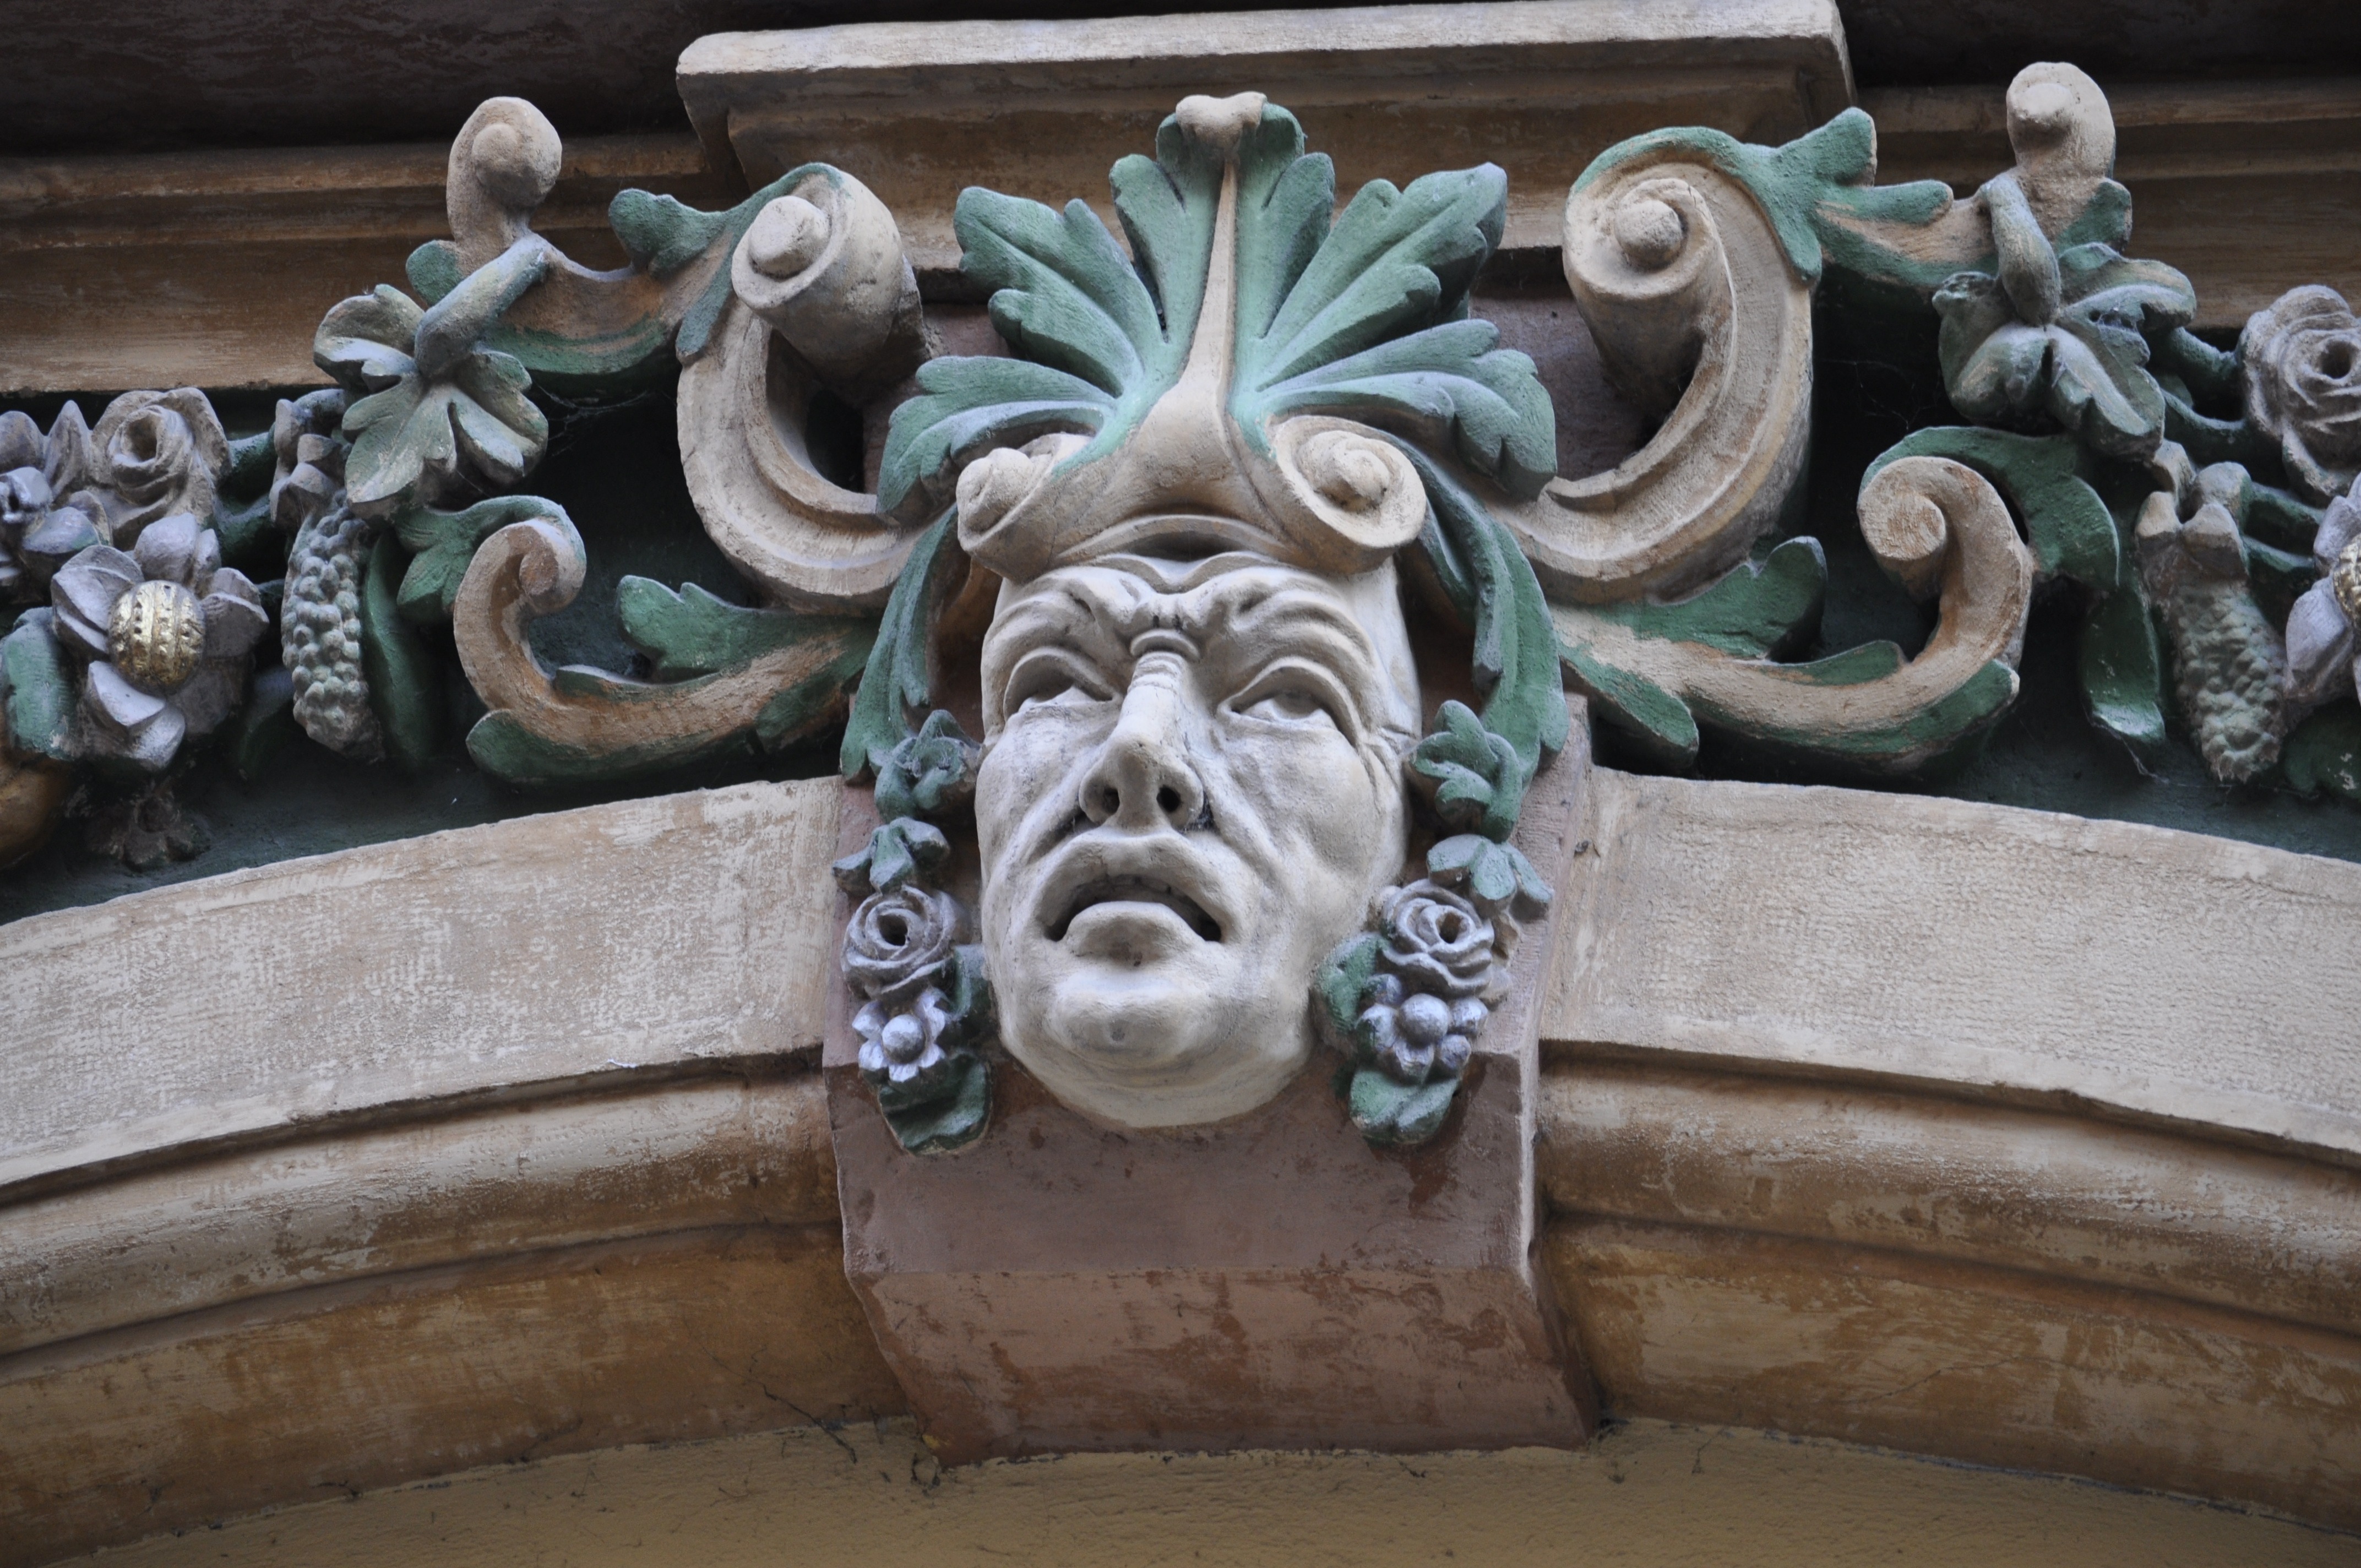
monument, statue, facade, ornament, face, sculpture, art, figure, temple, carving, water feature, stone carving, timisoara, ancient history